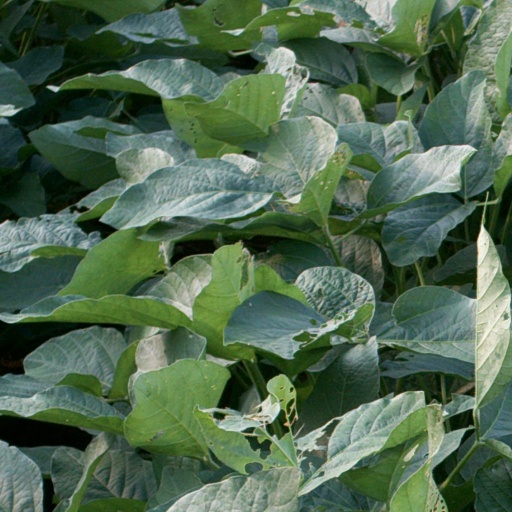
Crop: soybean